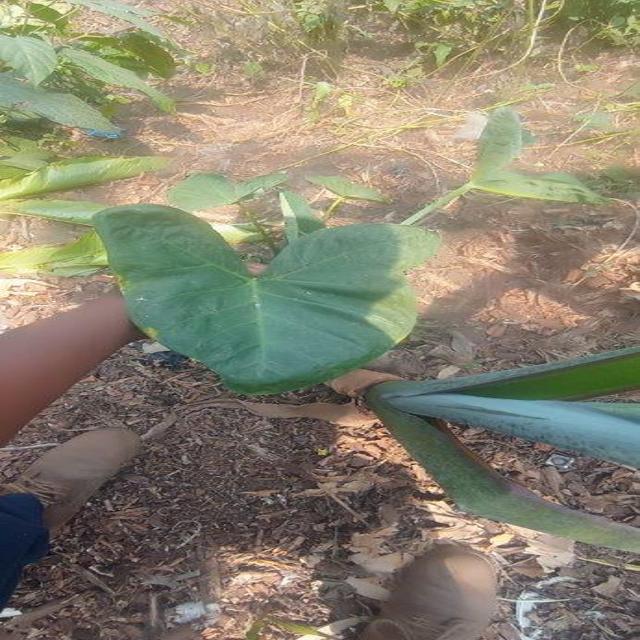
Label: Early_Blight